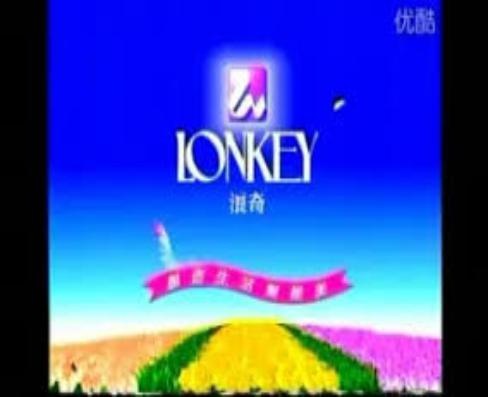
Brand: lonkey
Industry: Necessities